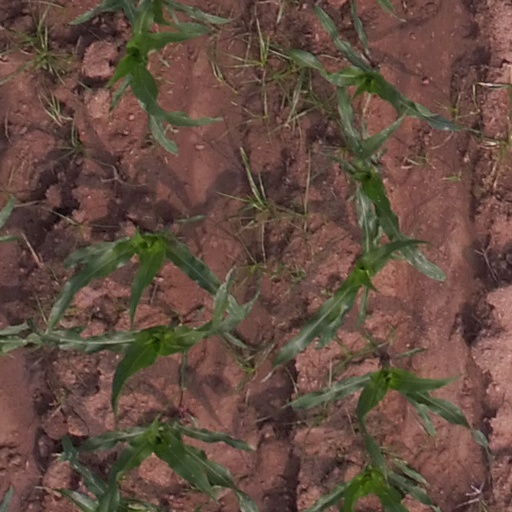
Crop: maize; corn